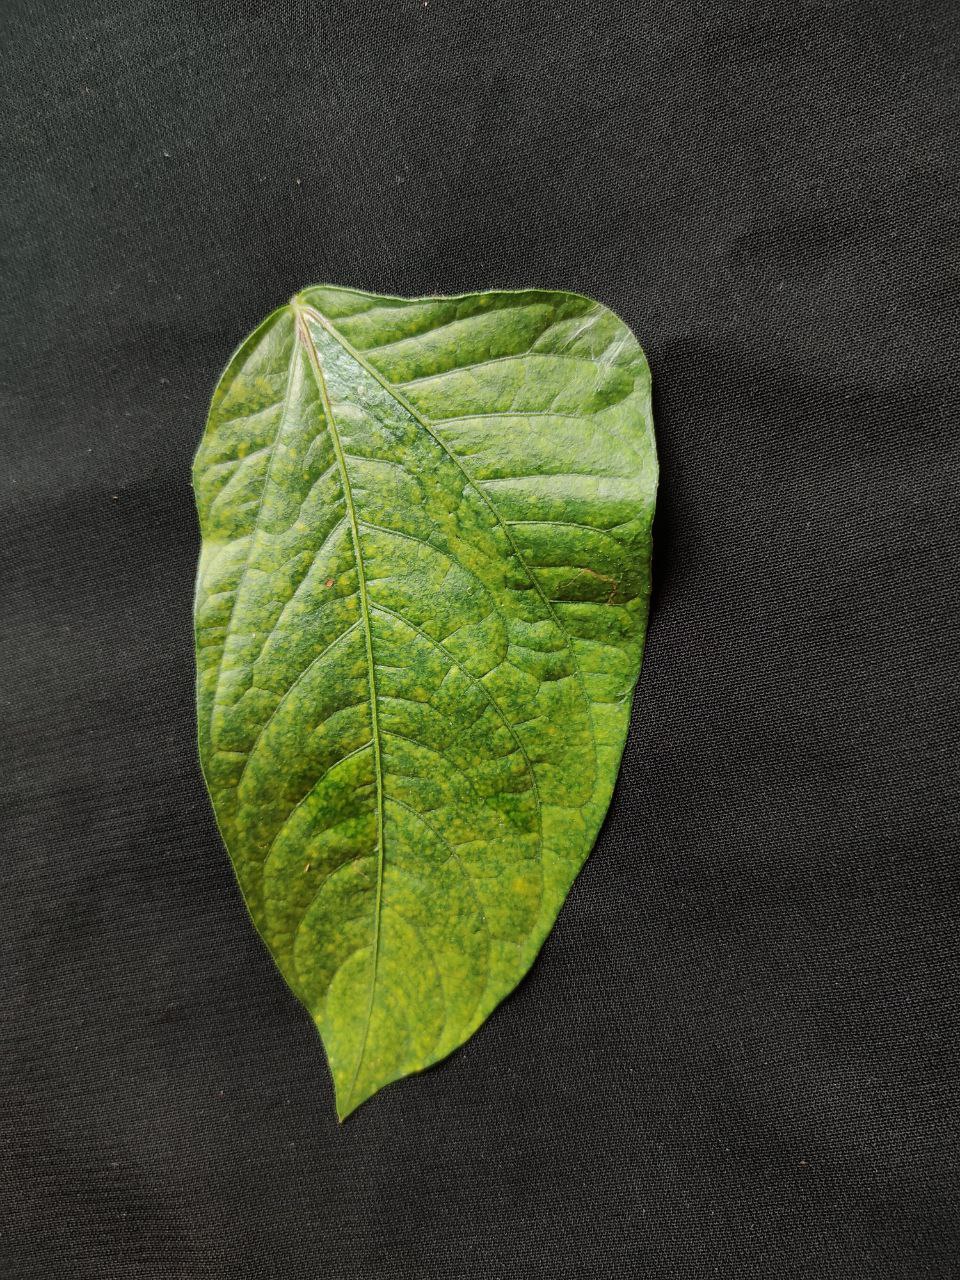
Crop: cowpea
Leaf condition: Mosaic Virus